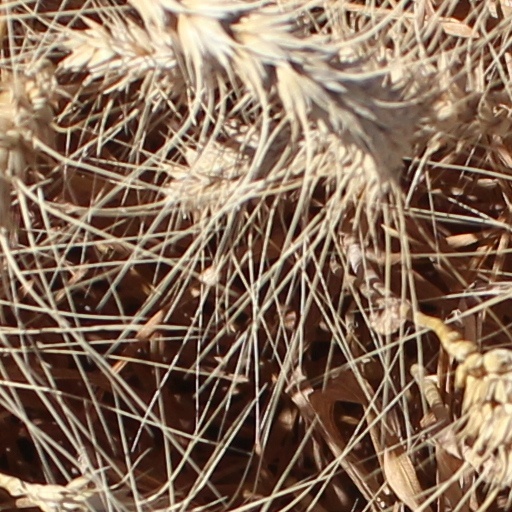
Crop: wheat